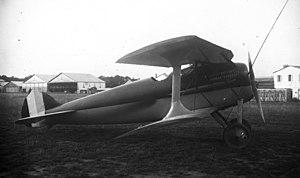
Avion Spad-Herbermon en 1920